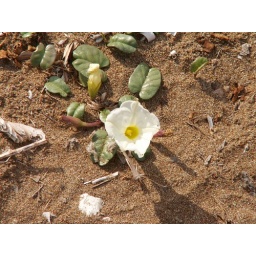
The pure white of this flower stood out from the sand around it.